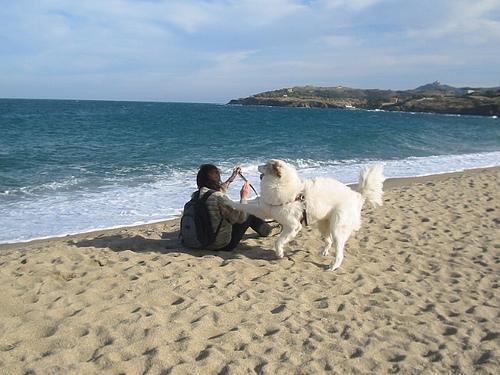
Great_Pyrenees